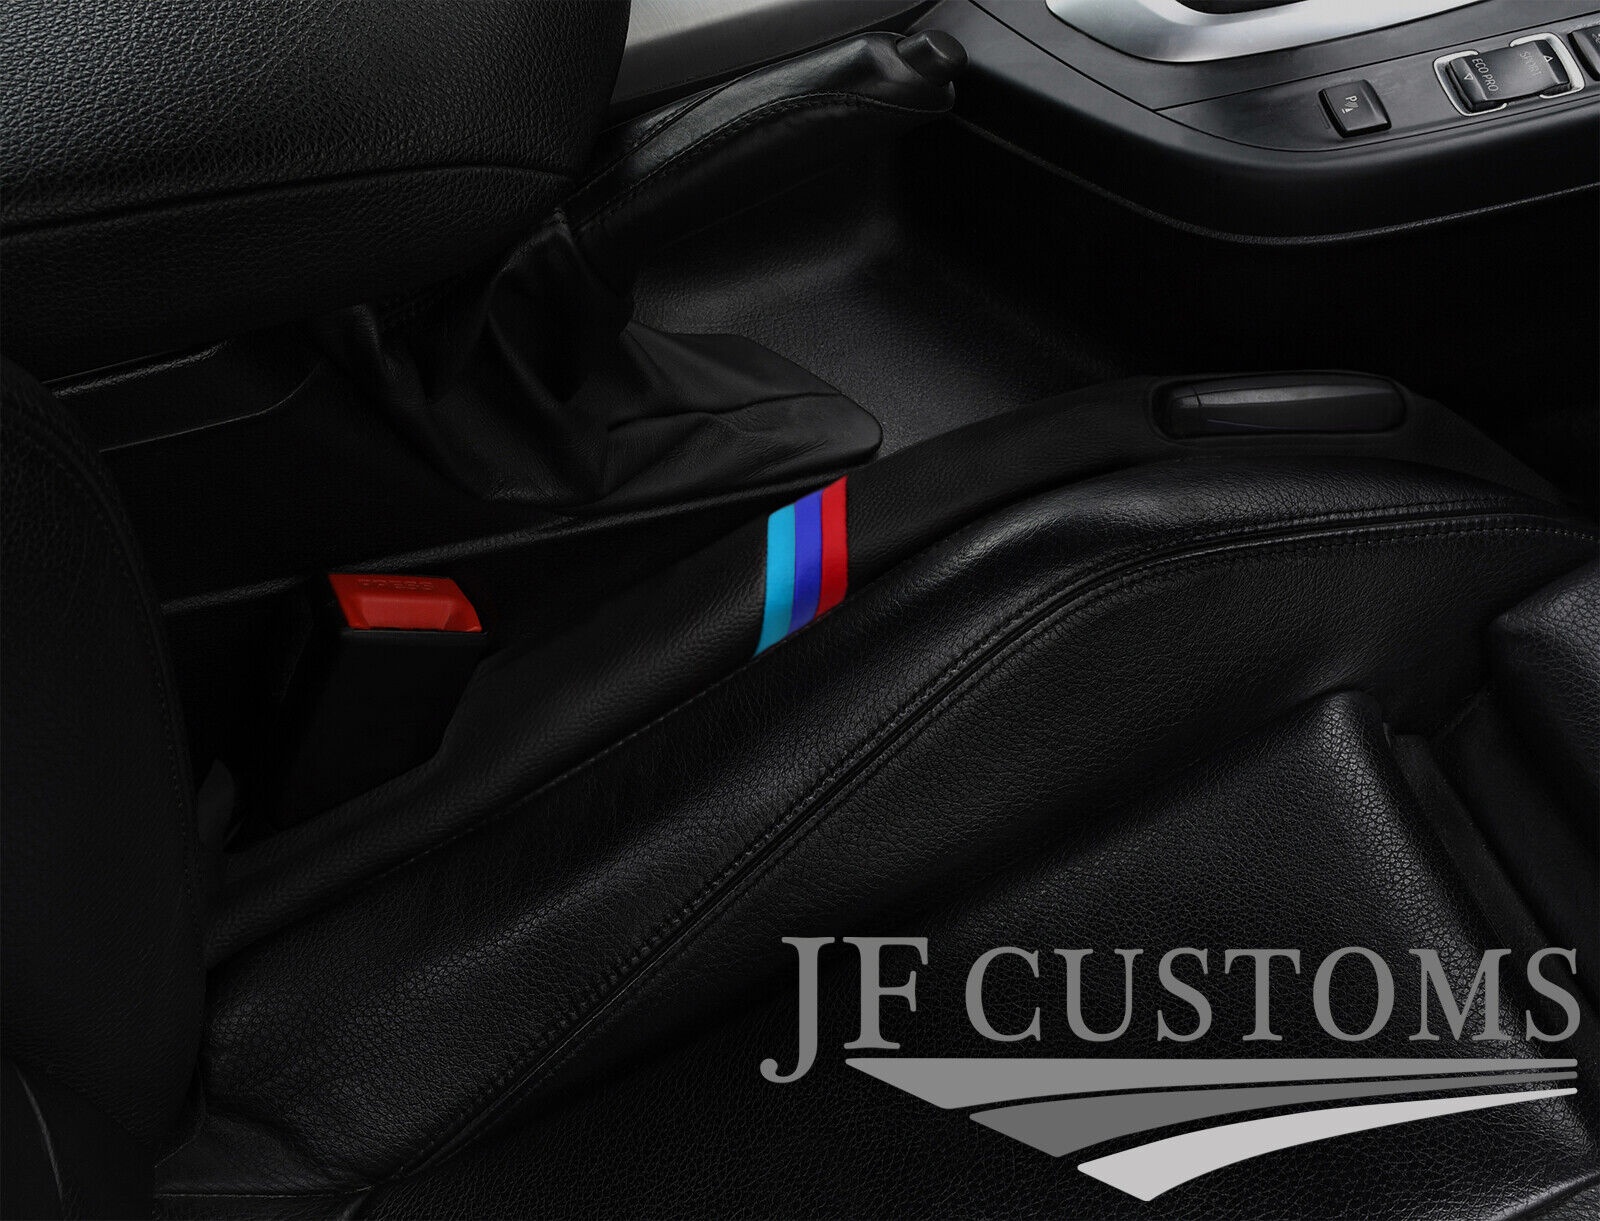
TRI STRIPE ITALIAN LEATHER 2X CAR KEY HOLDER PROTECTOR FITS BMW X5 E70 2007-2013
FITS BMW X5 E70 2007-2013 You are bidding on a brand new, custom made, top of the line 2X key holder protector made from 100% genuine Italian Top Grain leather. Please note that the item is for leather key holder protectors with padding filling and an opening to fit the pad over your seatbelt stacks. Enhance your interior with our new automotive key holder protectors created by our industry leading designers to add a touch of functionality and aesthetics for your car. Don't get agitated with looking for your keys ever again! Black Leather with M stripe For more material and stitching options please refer to the attached colour chart. Please note that the prices may vary. If you are not satisfied with your purchase before or after instalment you have 60 days for a full refund or an exchange for a new item Our mailbox is monitored daily, so if you have absolutely any questions, please don't hesitate to get in touch. Our quality is proven by our feedback Buy with confidence .
Brand: Aforce Auto
Category: Vehicles & Parts > Vehicle Parts & Accessories > Vehicle Safety & Security > Vehicle Alarms & Locks > Vehicle Remote Keyless Systems